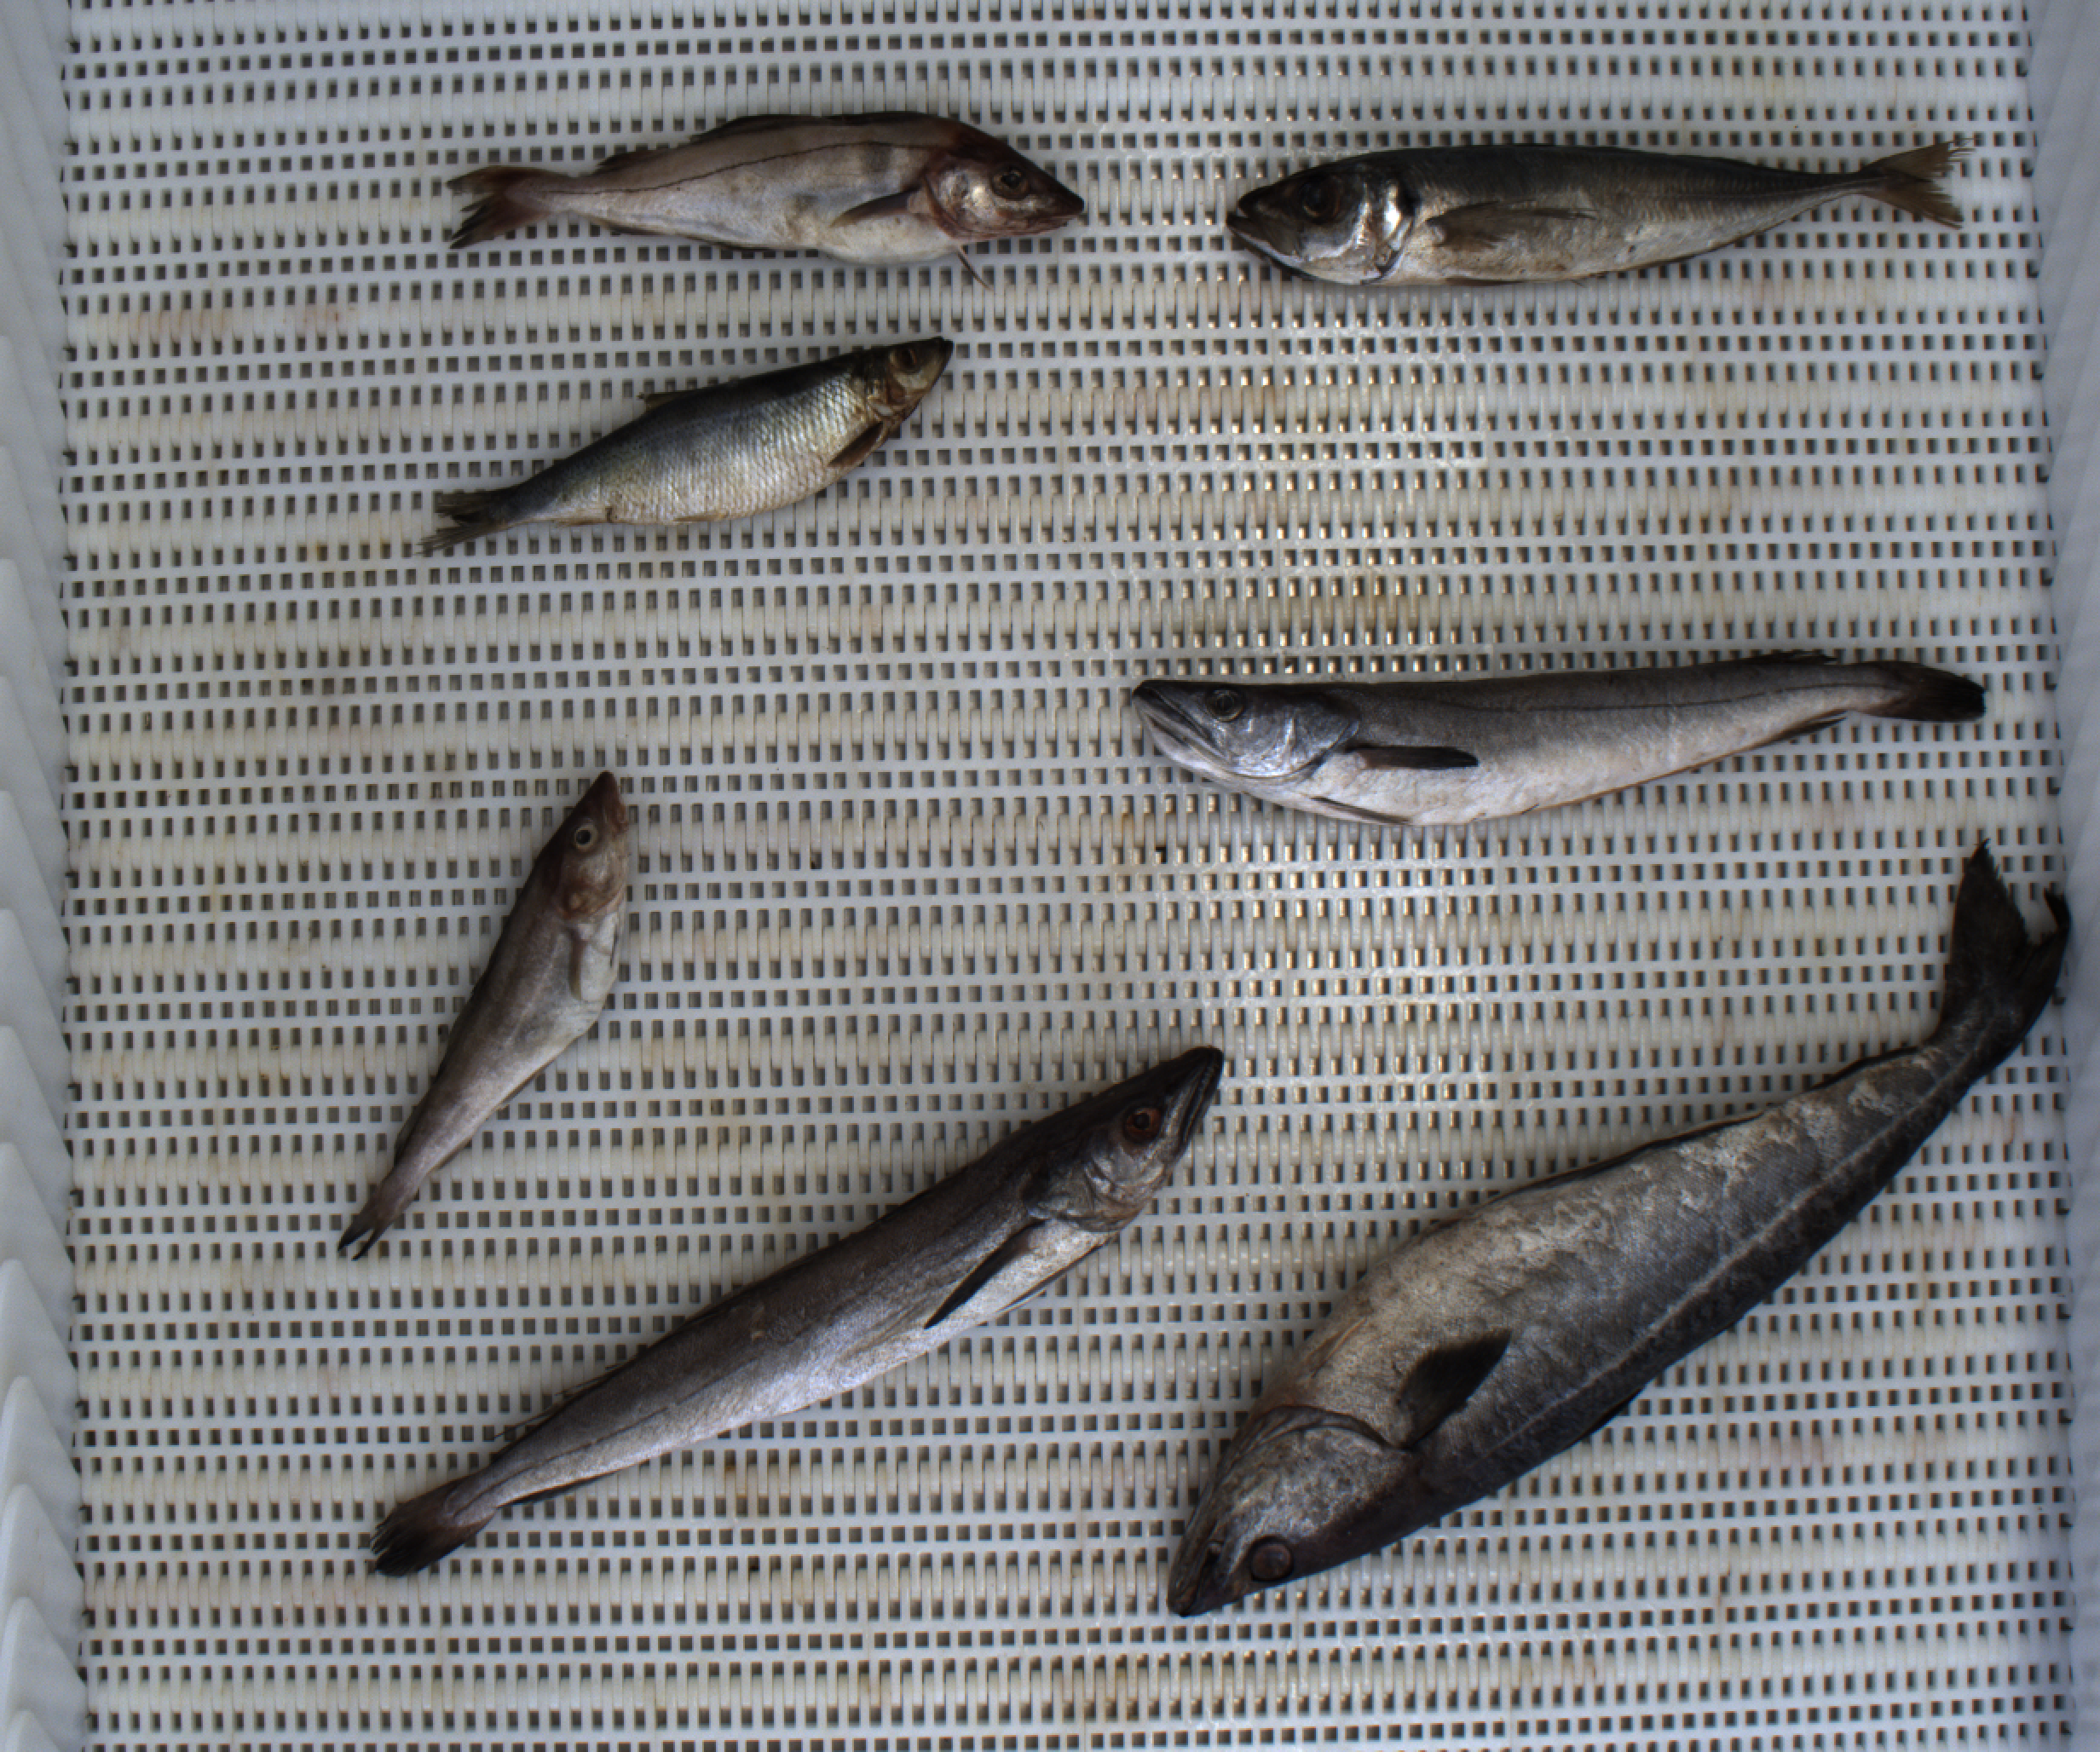
Total fish: 7
Cod: 1
Haddock: 1
Whiting: 0
Hake: 2
Horse mackerel: 1
Saithe: 1
Other: 1